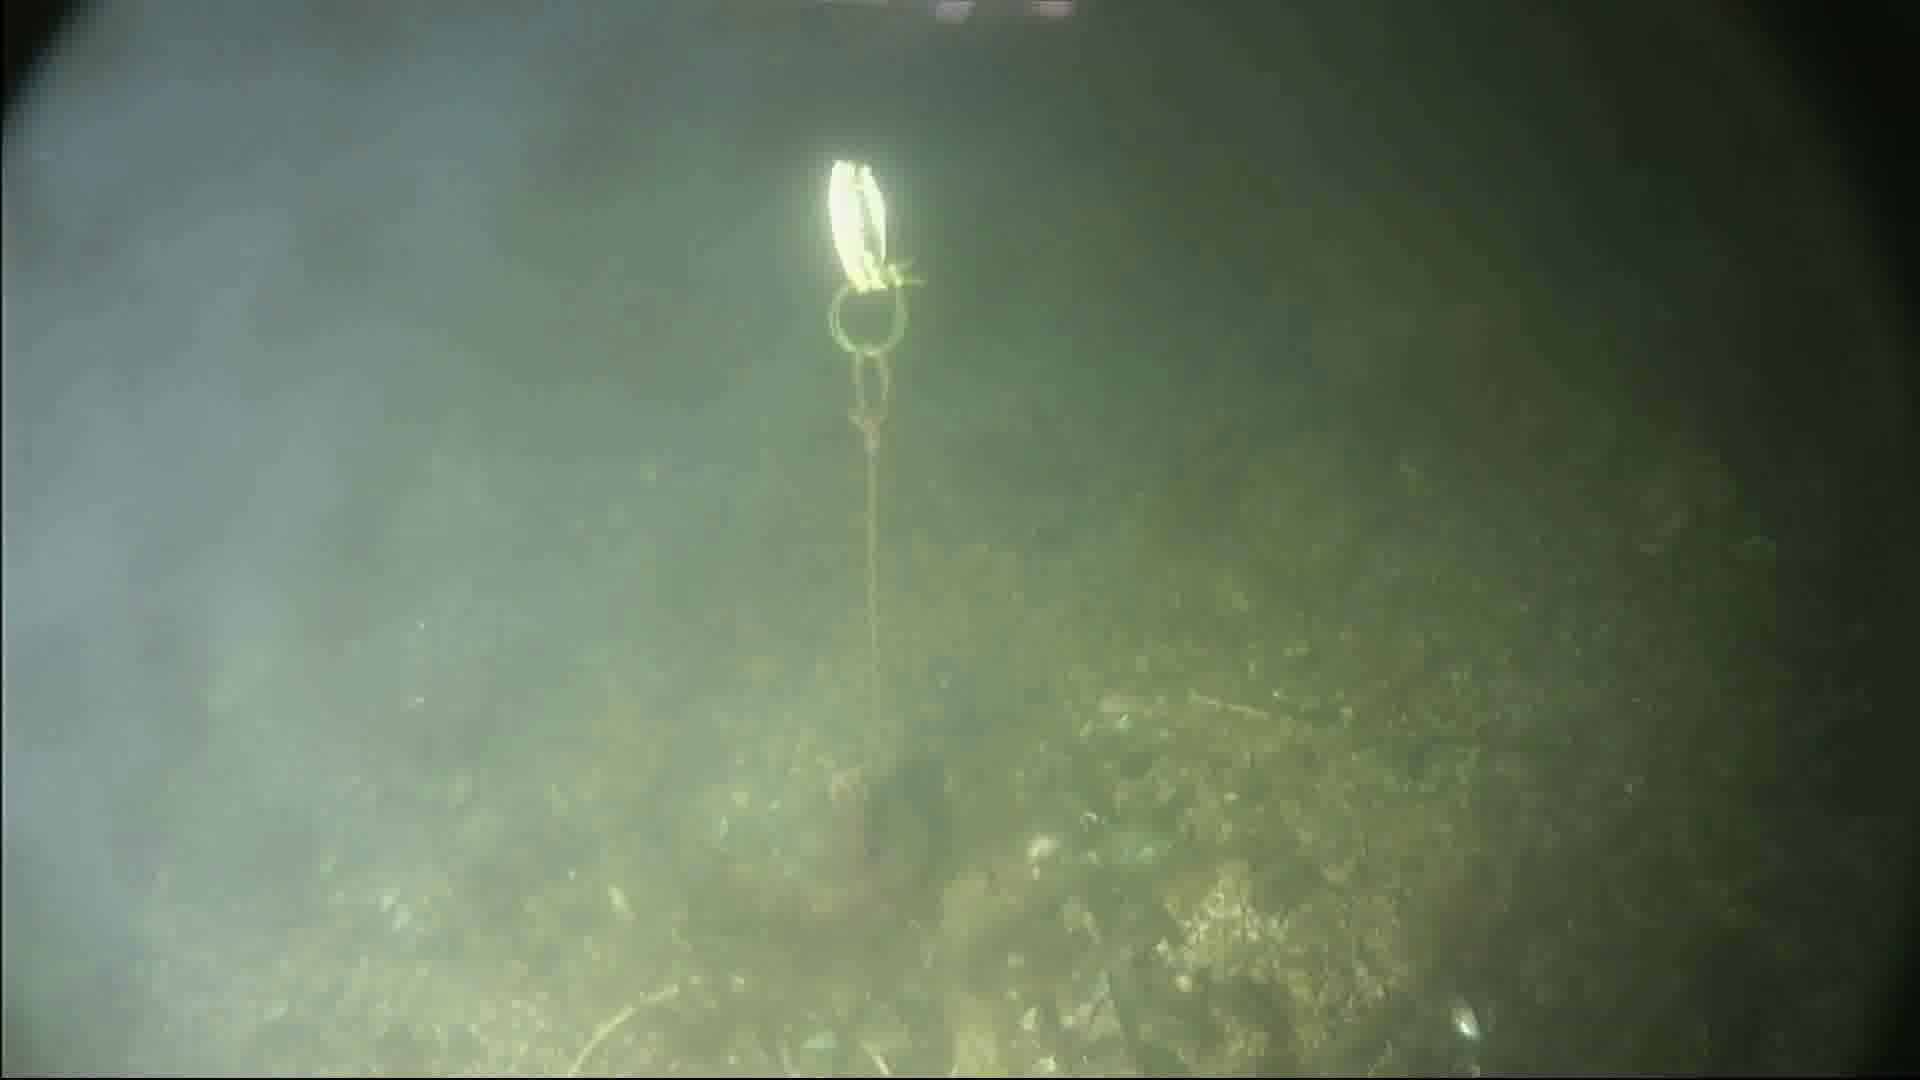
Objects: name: crab